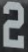
Number: 2